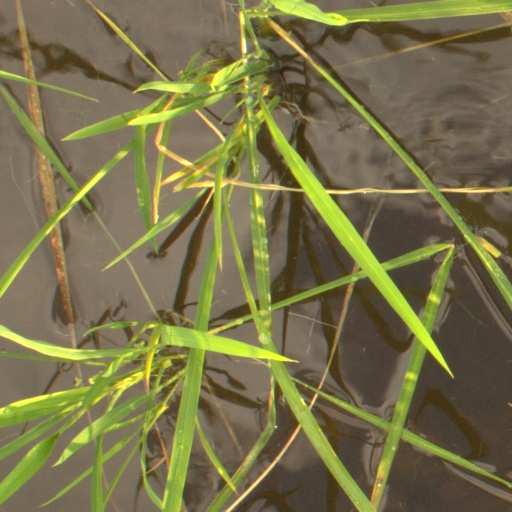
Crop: rice